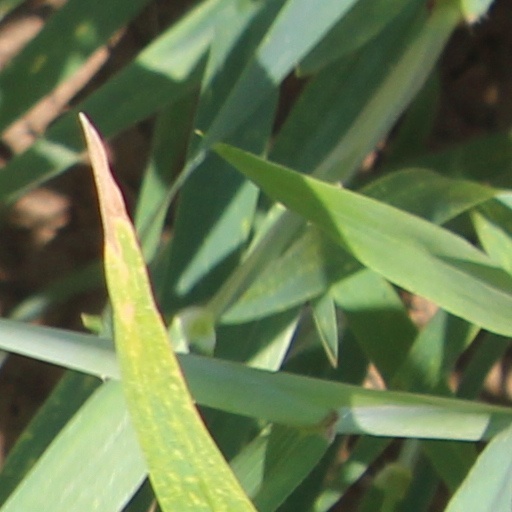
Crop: wheat